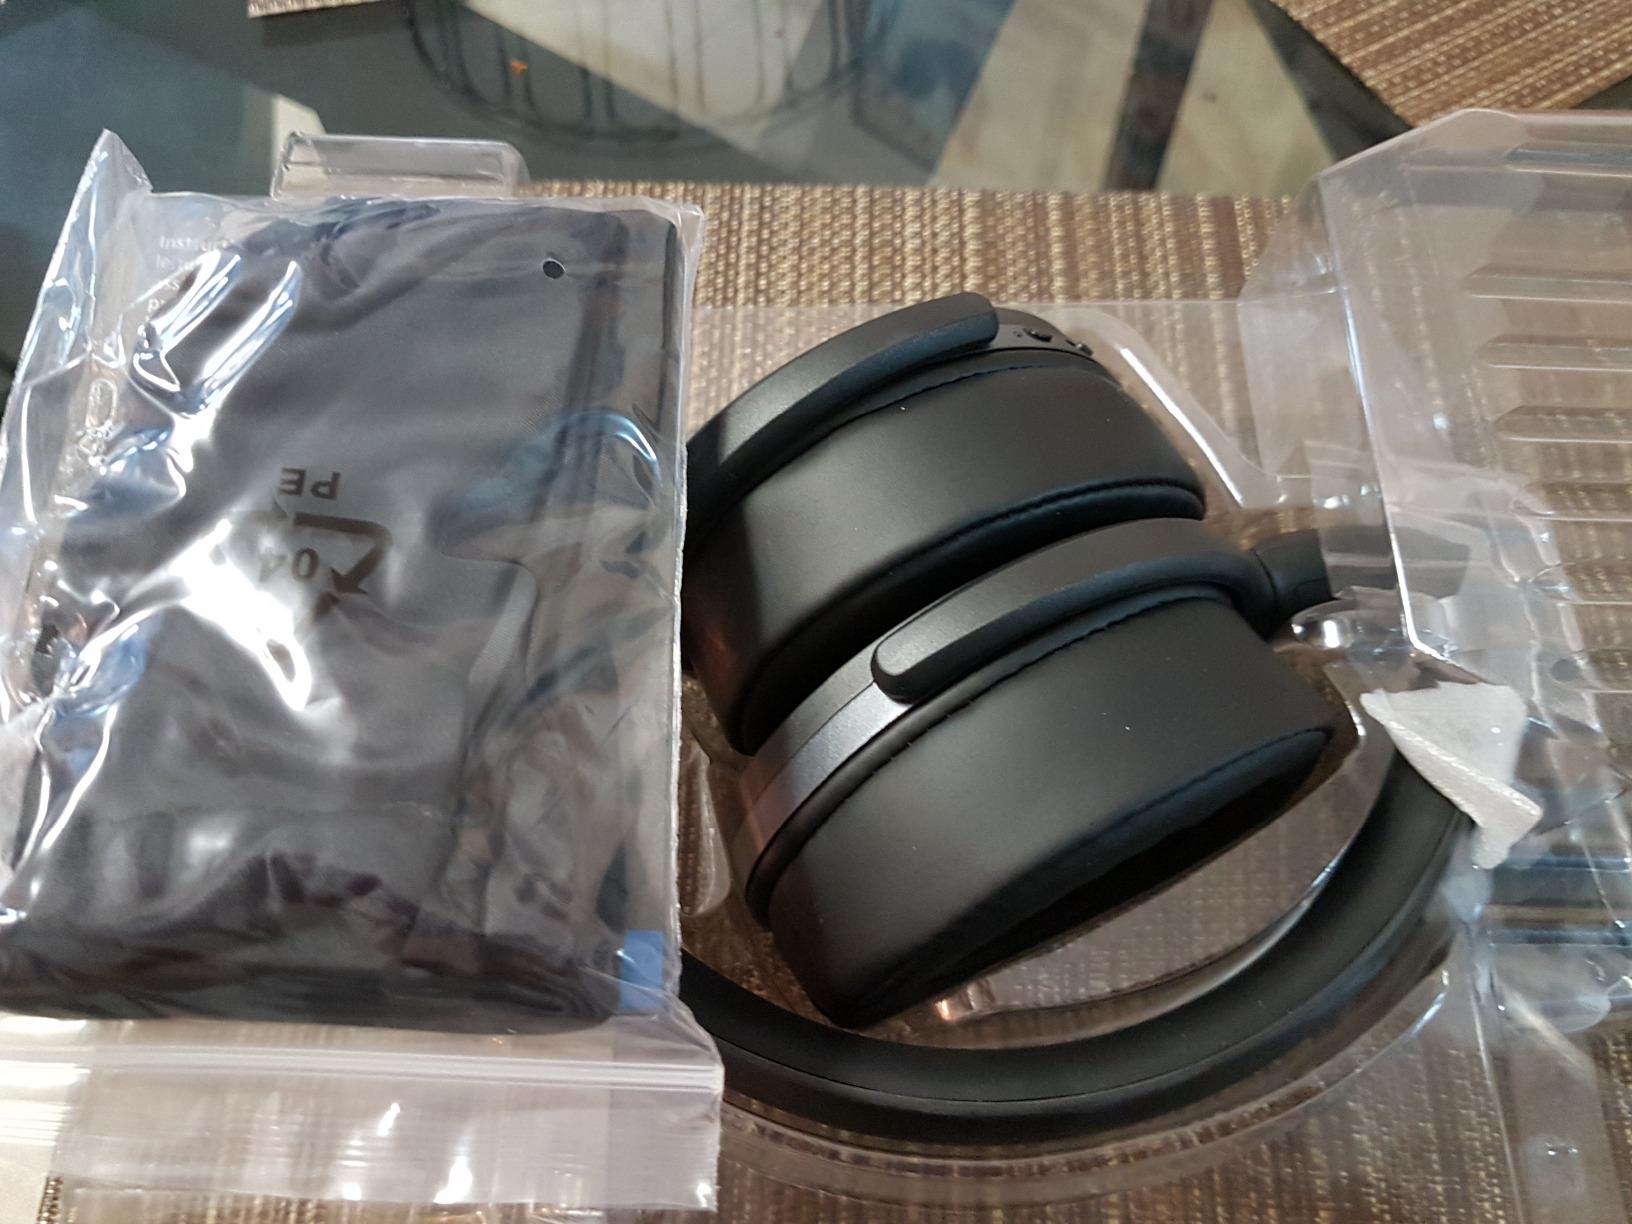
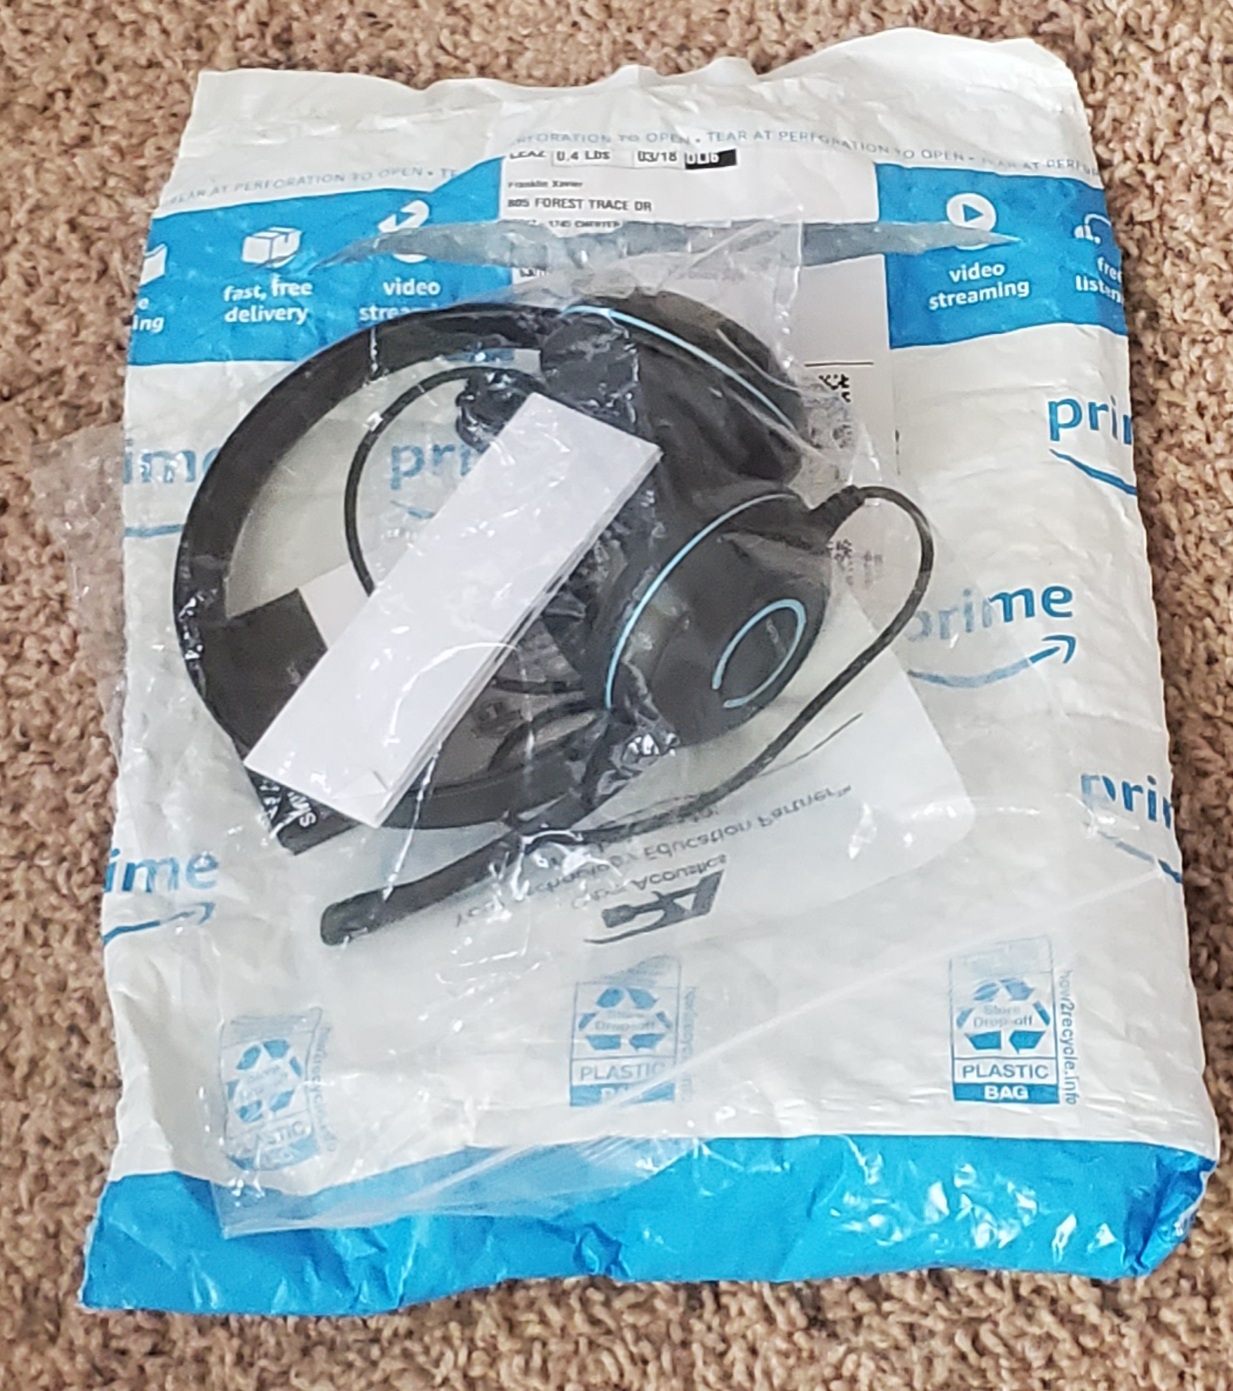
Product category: headphones
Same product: no